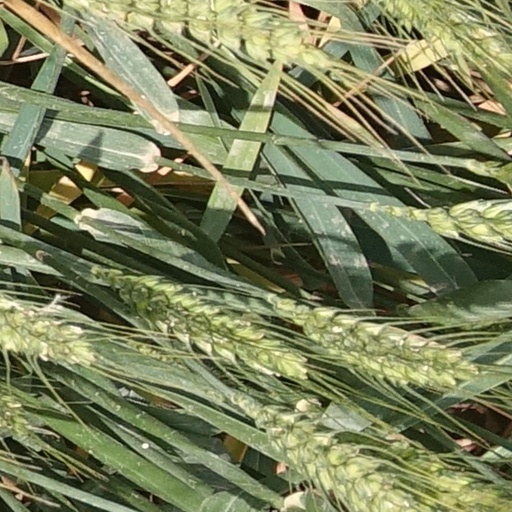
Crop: wheat